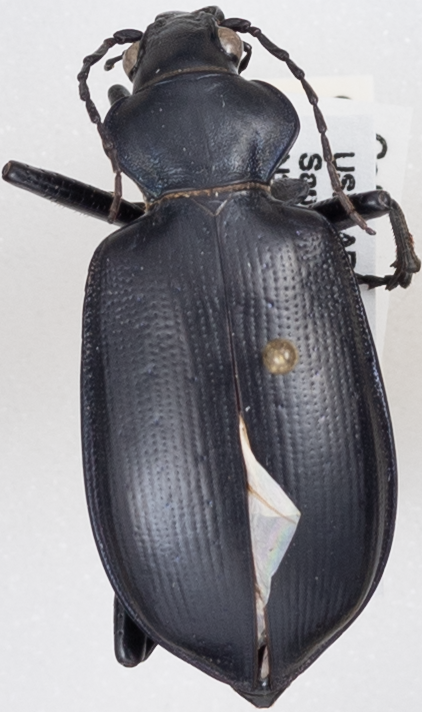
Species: Calosoma peregrinator
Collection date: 2021-07-27
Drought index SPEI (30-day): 2.09
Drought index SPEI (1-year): -1.604
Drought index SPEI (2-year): -0.992